Strelna

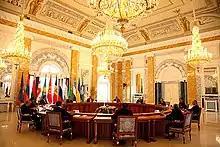
Recreated neoclassical interiors housed the CIS Summit, June 2008

After 1917 the palace fell into decay: it was handed over to a child working commune, then to a secondary school. For a period during World War II, the Germans occupied Strelna and had a naval base there. Some Decima Flottiglia MAS men and attack boats were brought from Italy and based at Strelna along with German Army boats. Strelna Raid: Soviet commando frogmen attacked that base and destroyed 2 German army boats on 5 October 1943.